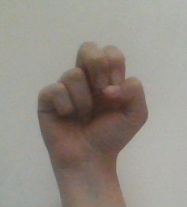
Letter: gaaf